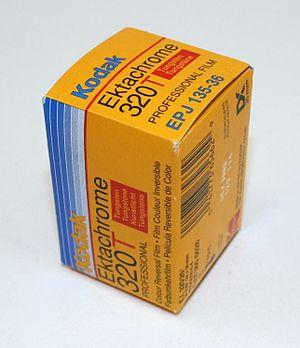
Boite de pellicule Ektachrome 320T